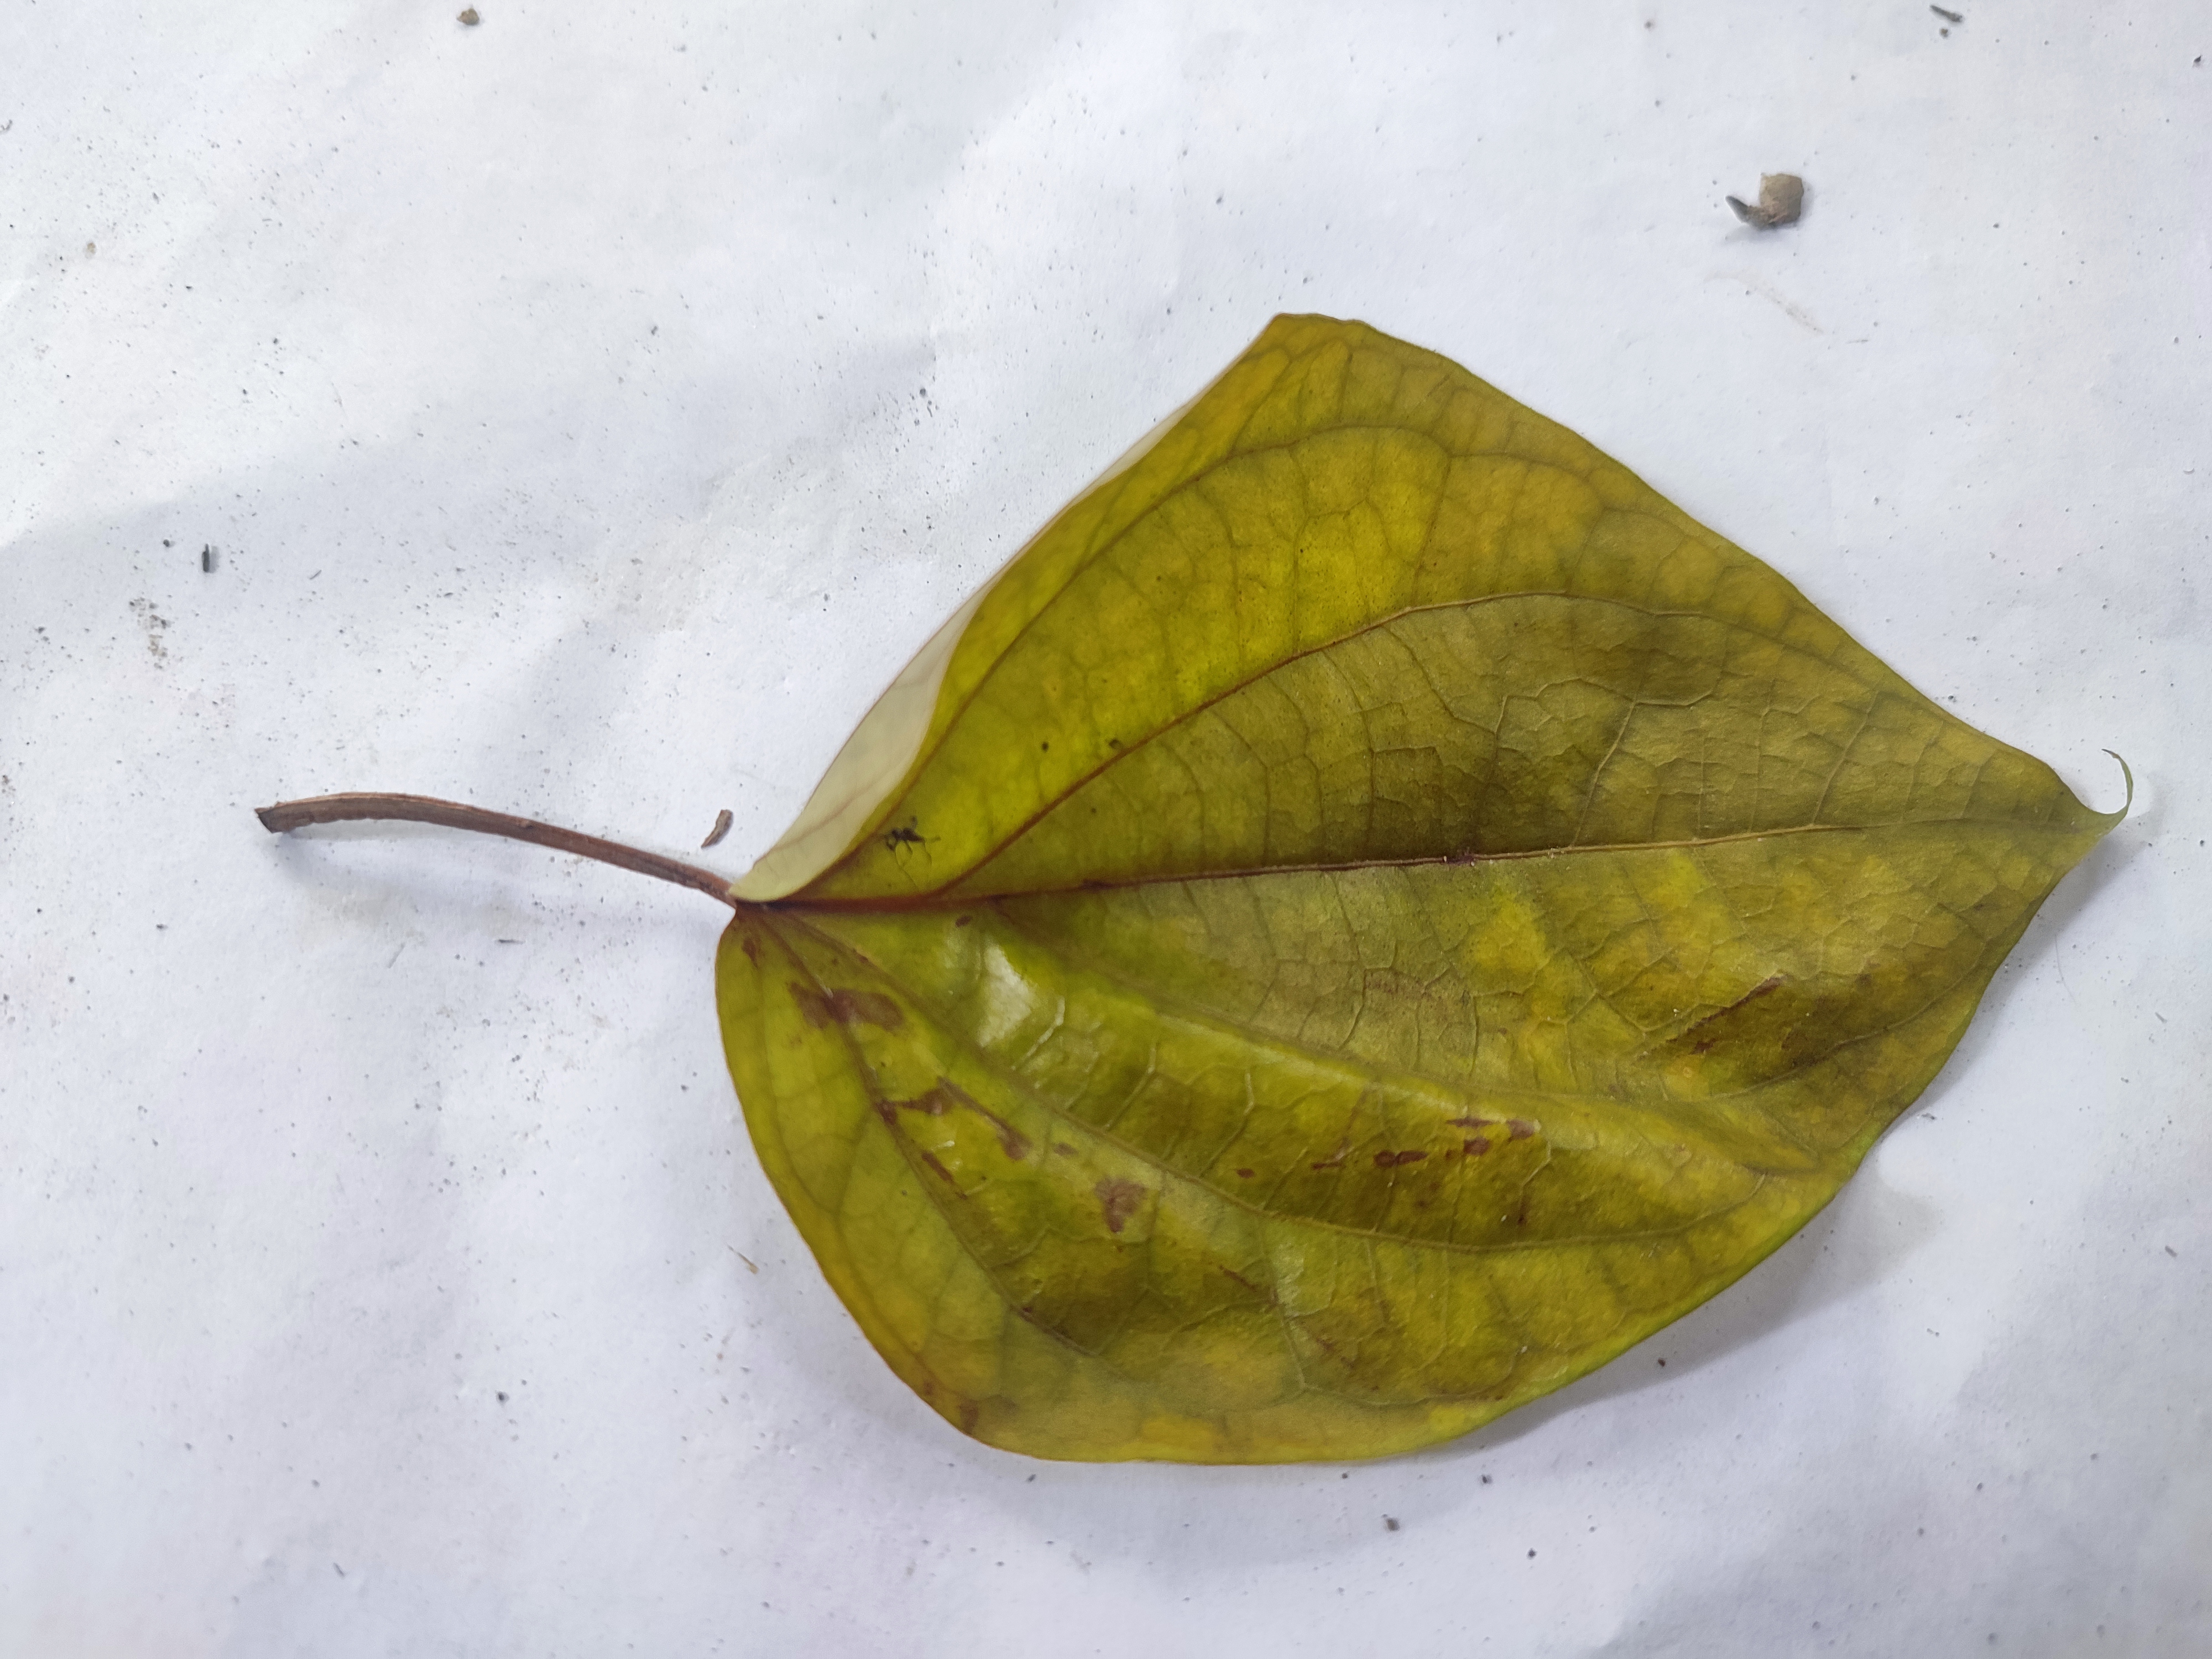
Label: Dried_Leaf